South Stormont

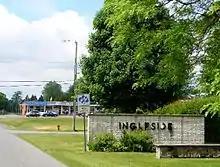
Ingleside

The township of South Stormont comprises a number of villages and hamlets, including the following communities: